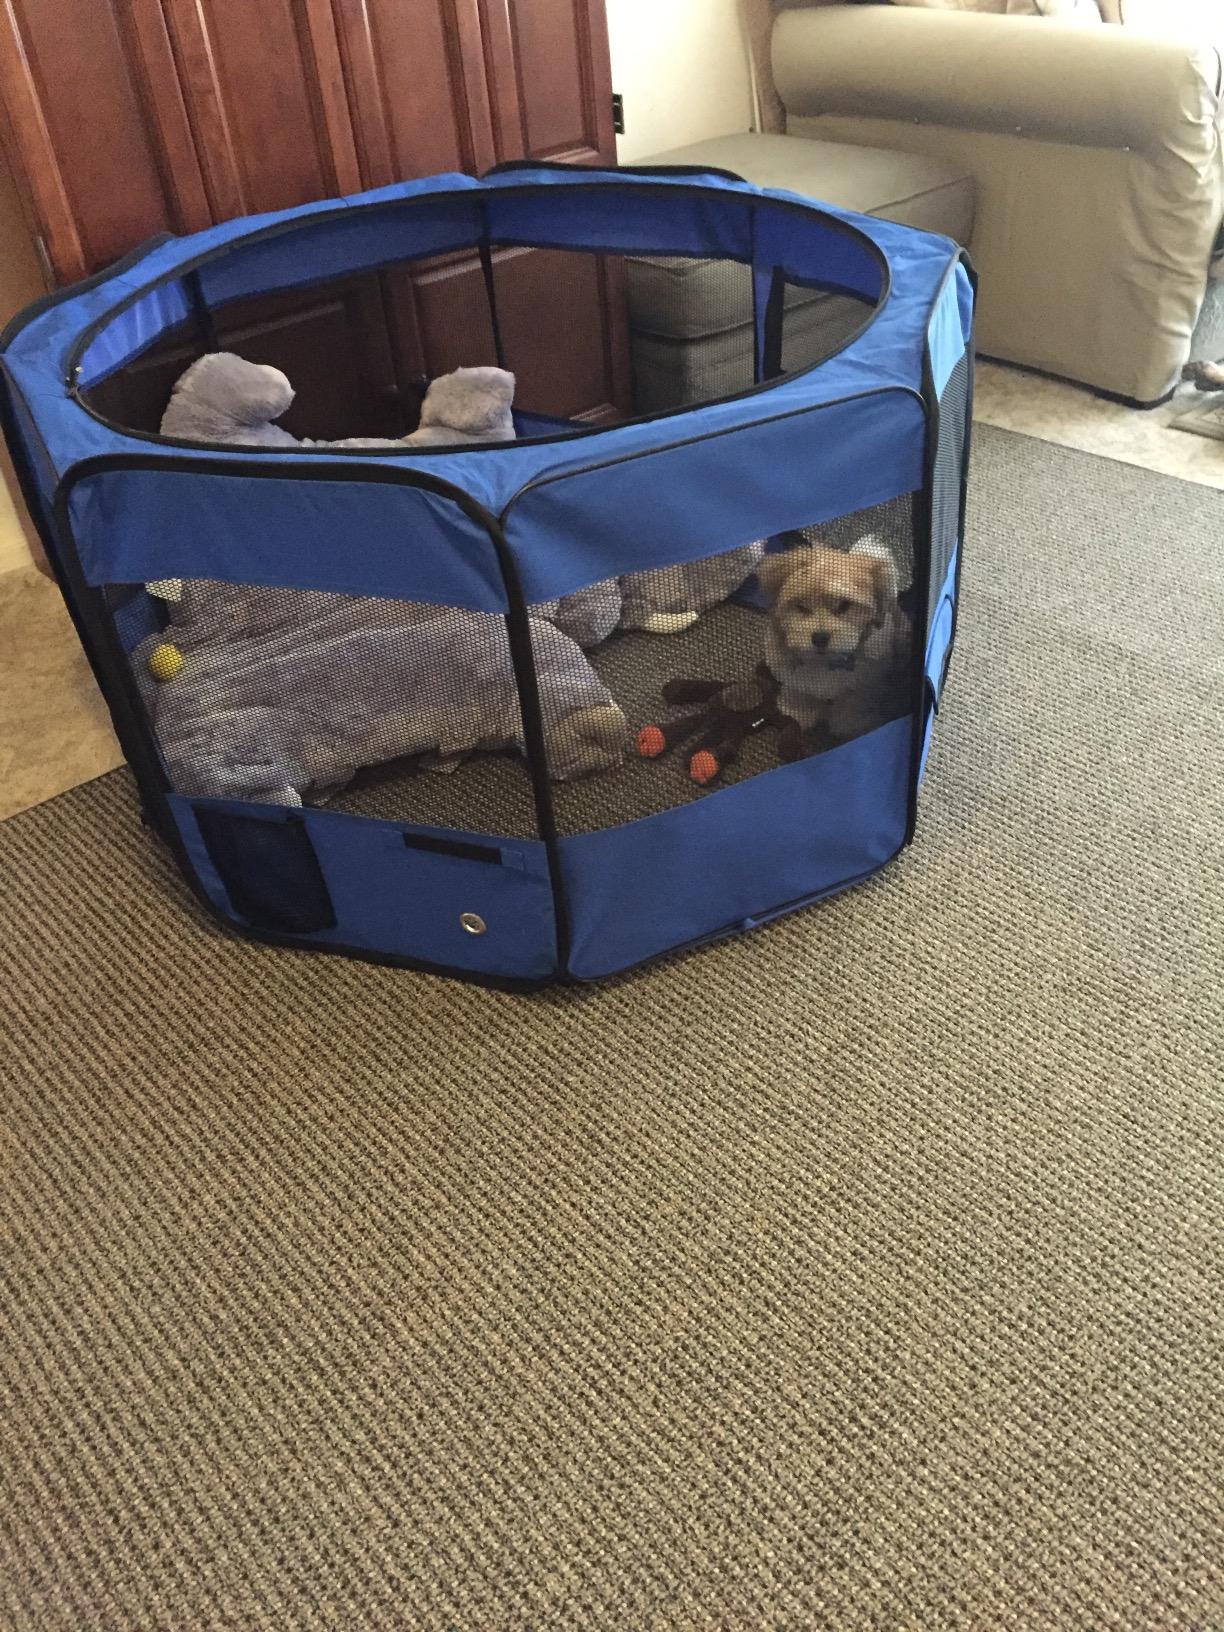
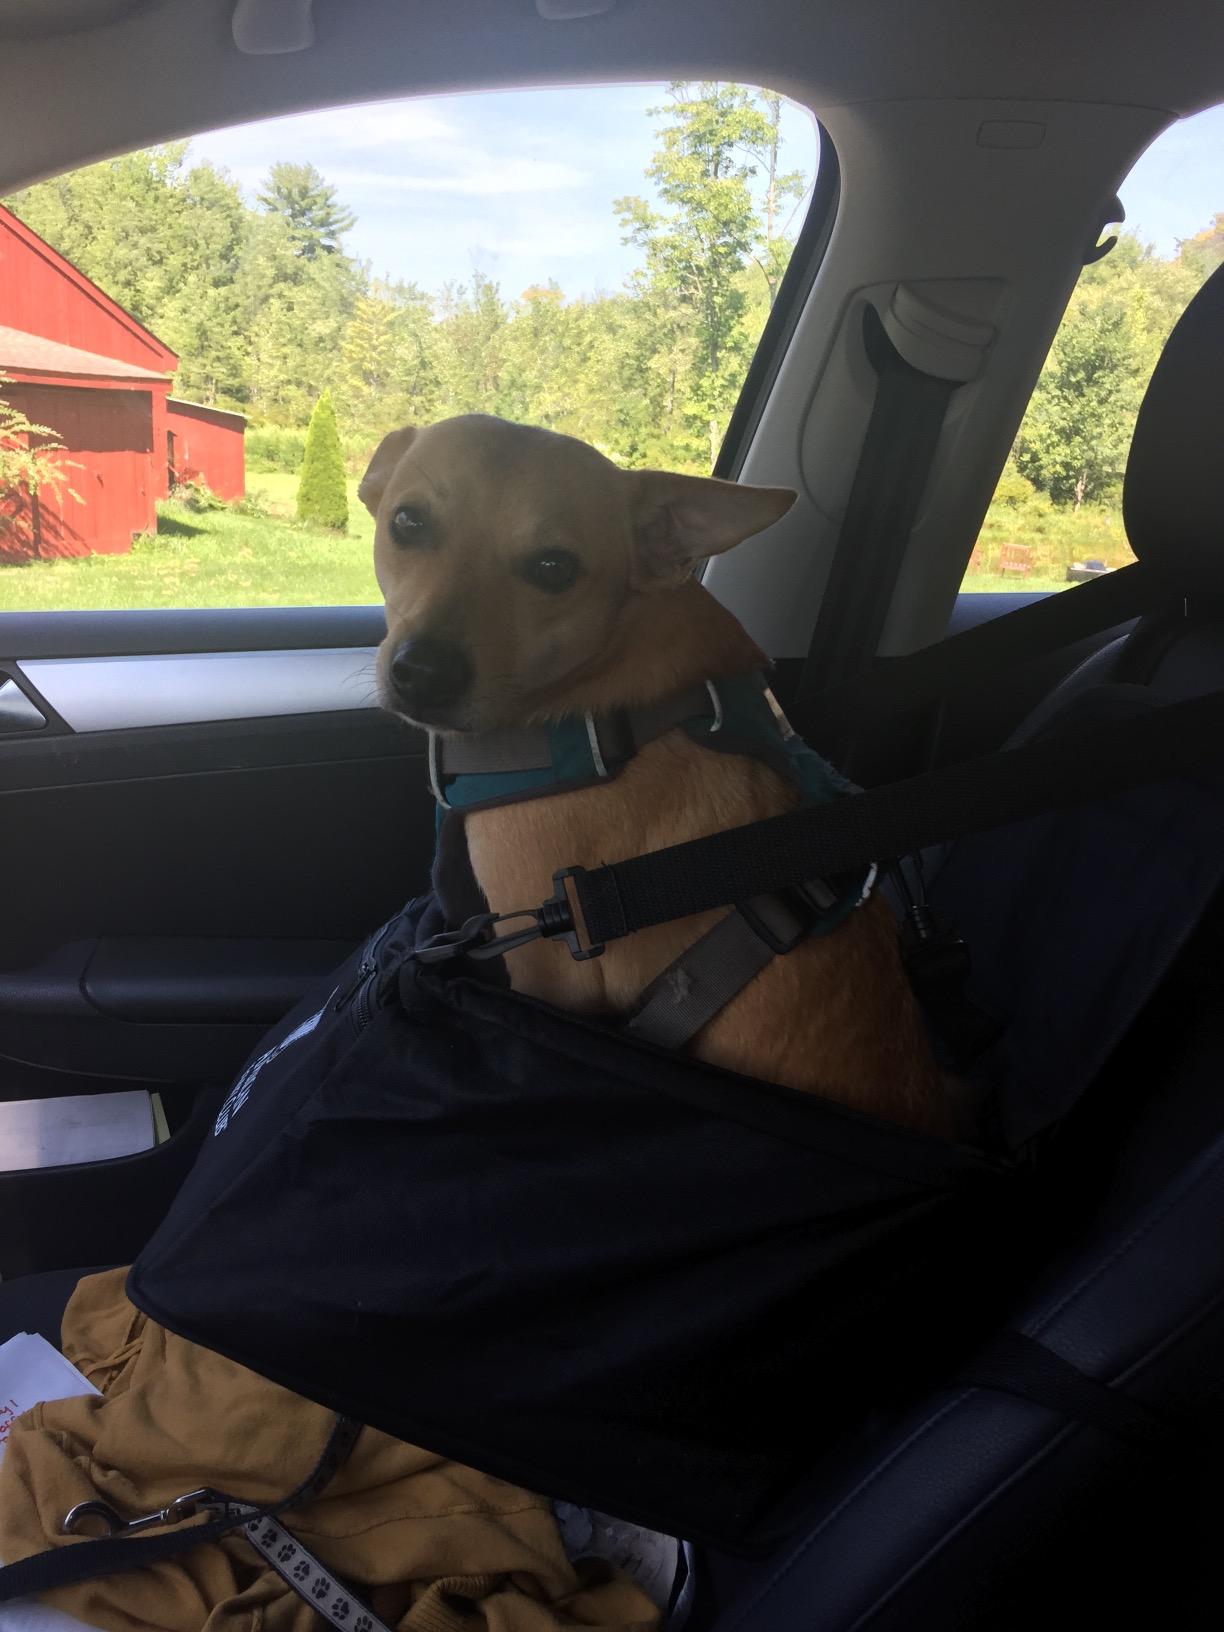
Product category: items_kennel
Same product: no